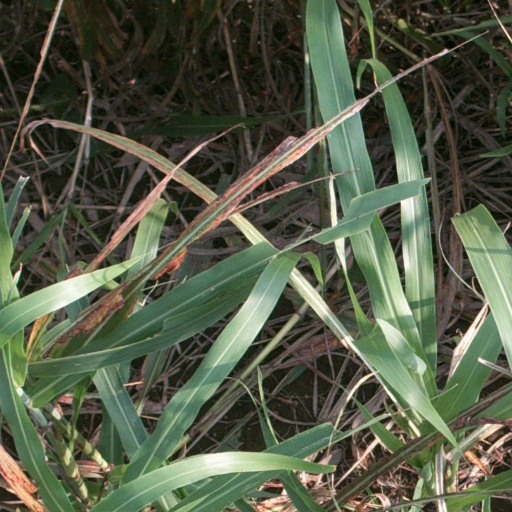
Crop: sorghum